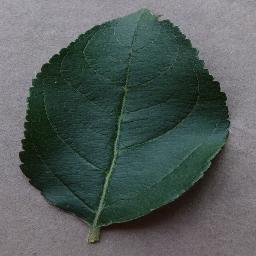
Label: Apple___healthy